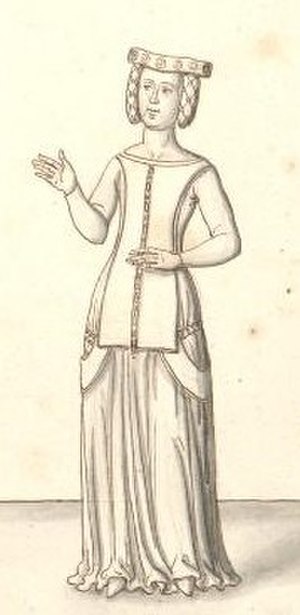
Isabella af Bayern / Børn
Isabella af Bayern var dronning af Frankrig mellem 1385 og 1422. Hun blev født i Huset Wittelsbach som den ældste datter af hertugen Stefan 3. af Bayern-Ingolstadt og Taddea Visconti af Milano. I en alder af 15 eller 16 år blev Isabella sendt til den unge Kong Karl 6. af Frankrig. Parret blev gift sig tre dage efter deres første møde.